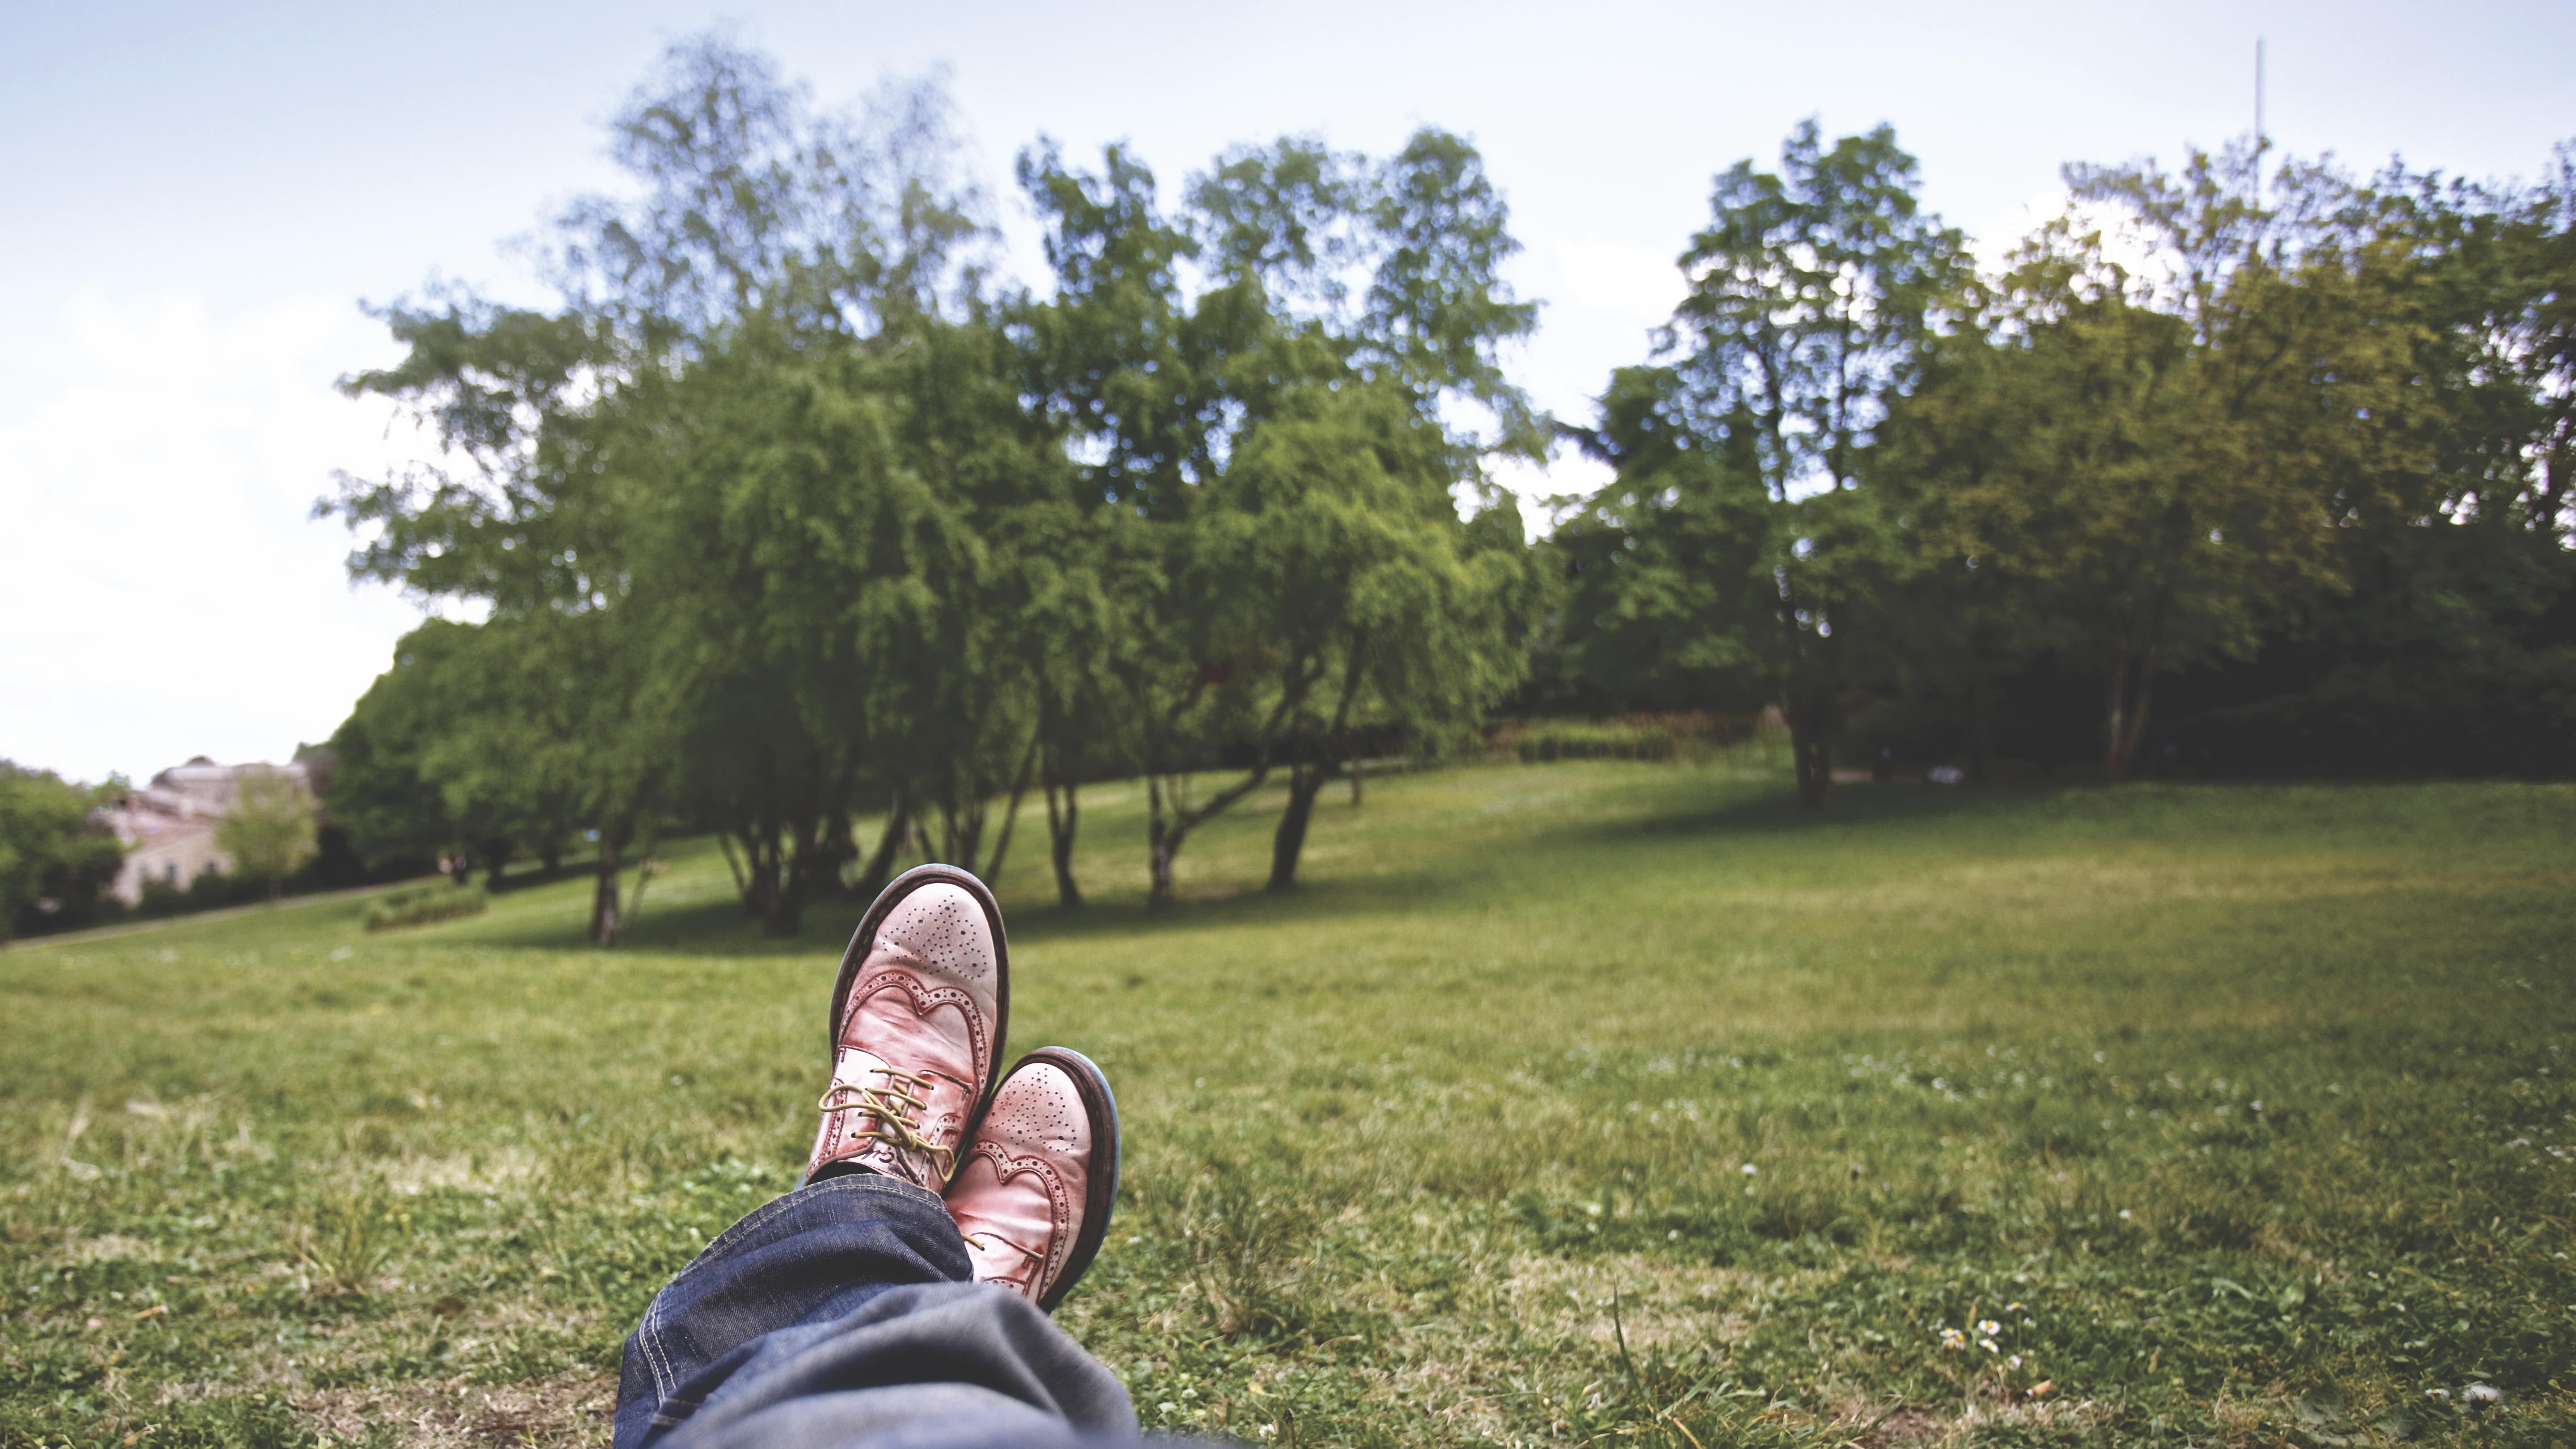
grass, farm, lawn, meadow, feet, relax, relaxing, trees, shoes, relaxed, green grass, city park